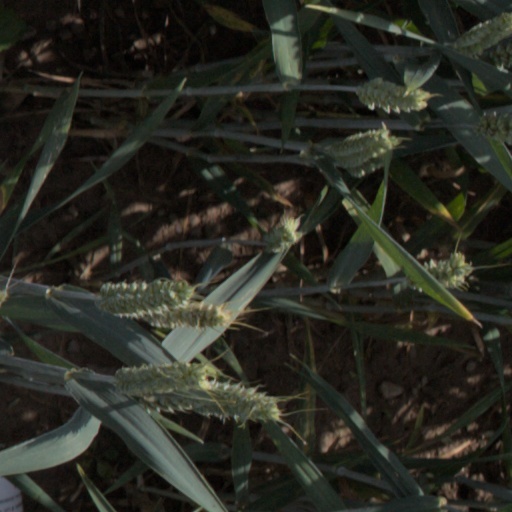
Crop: wheat